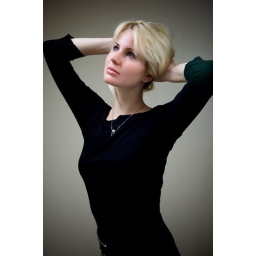
Strobist info. Nikon SB600 with soft box umbrella from above front left. Vivitar pointed to the background wall from right